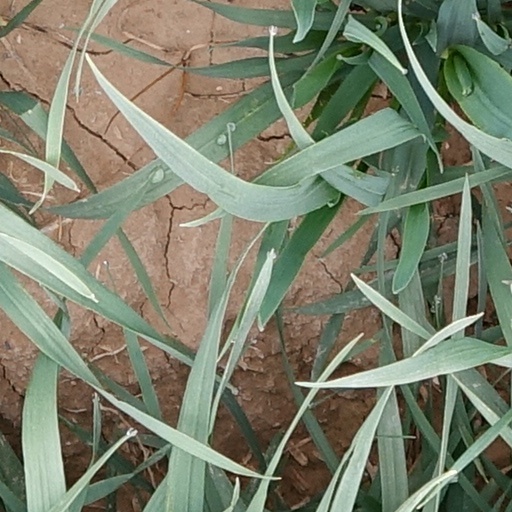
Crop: wheat